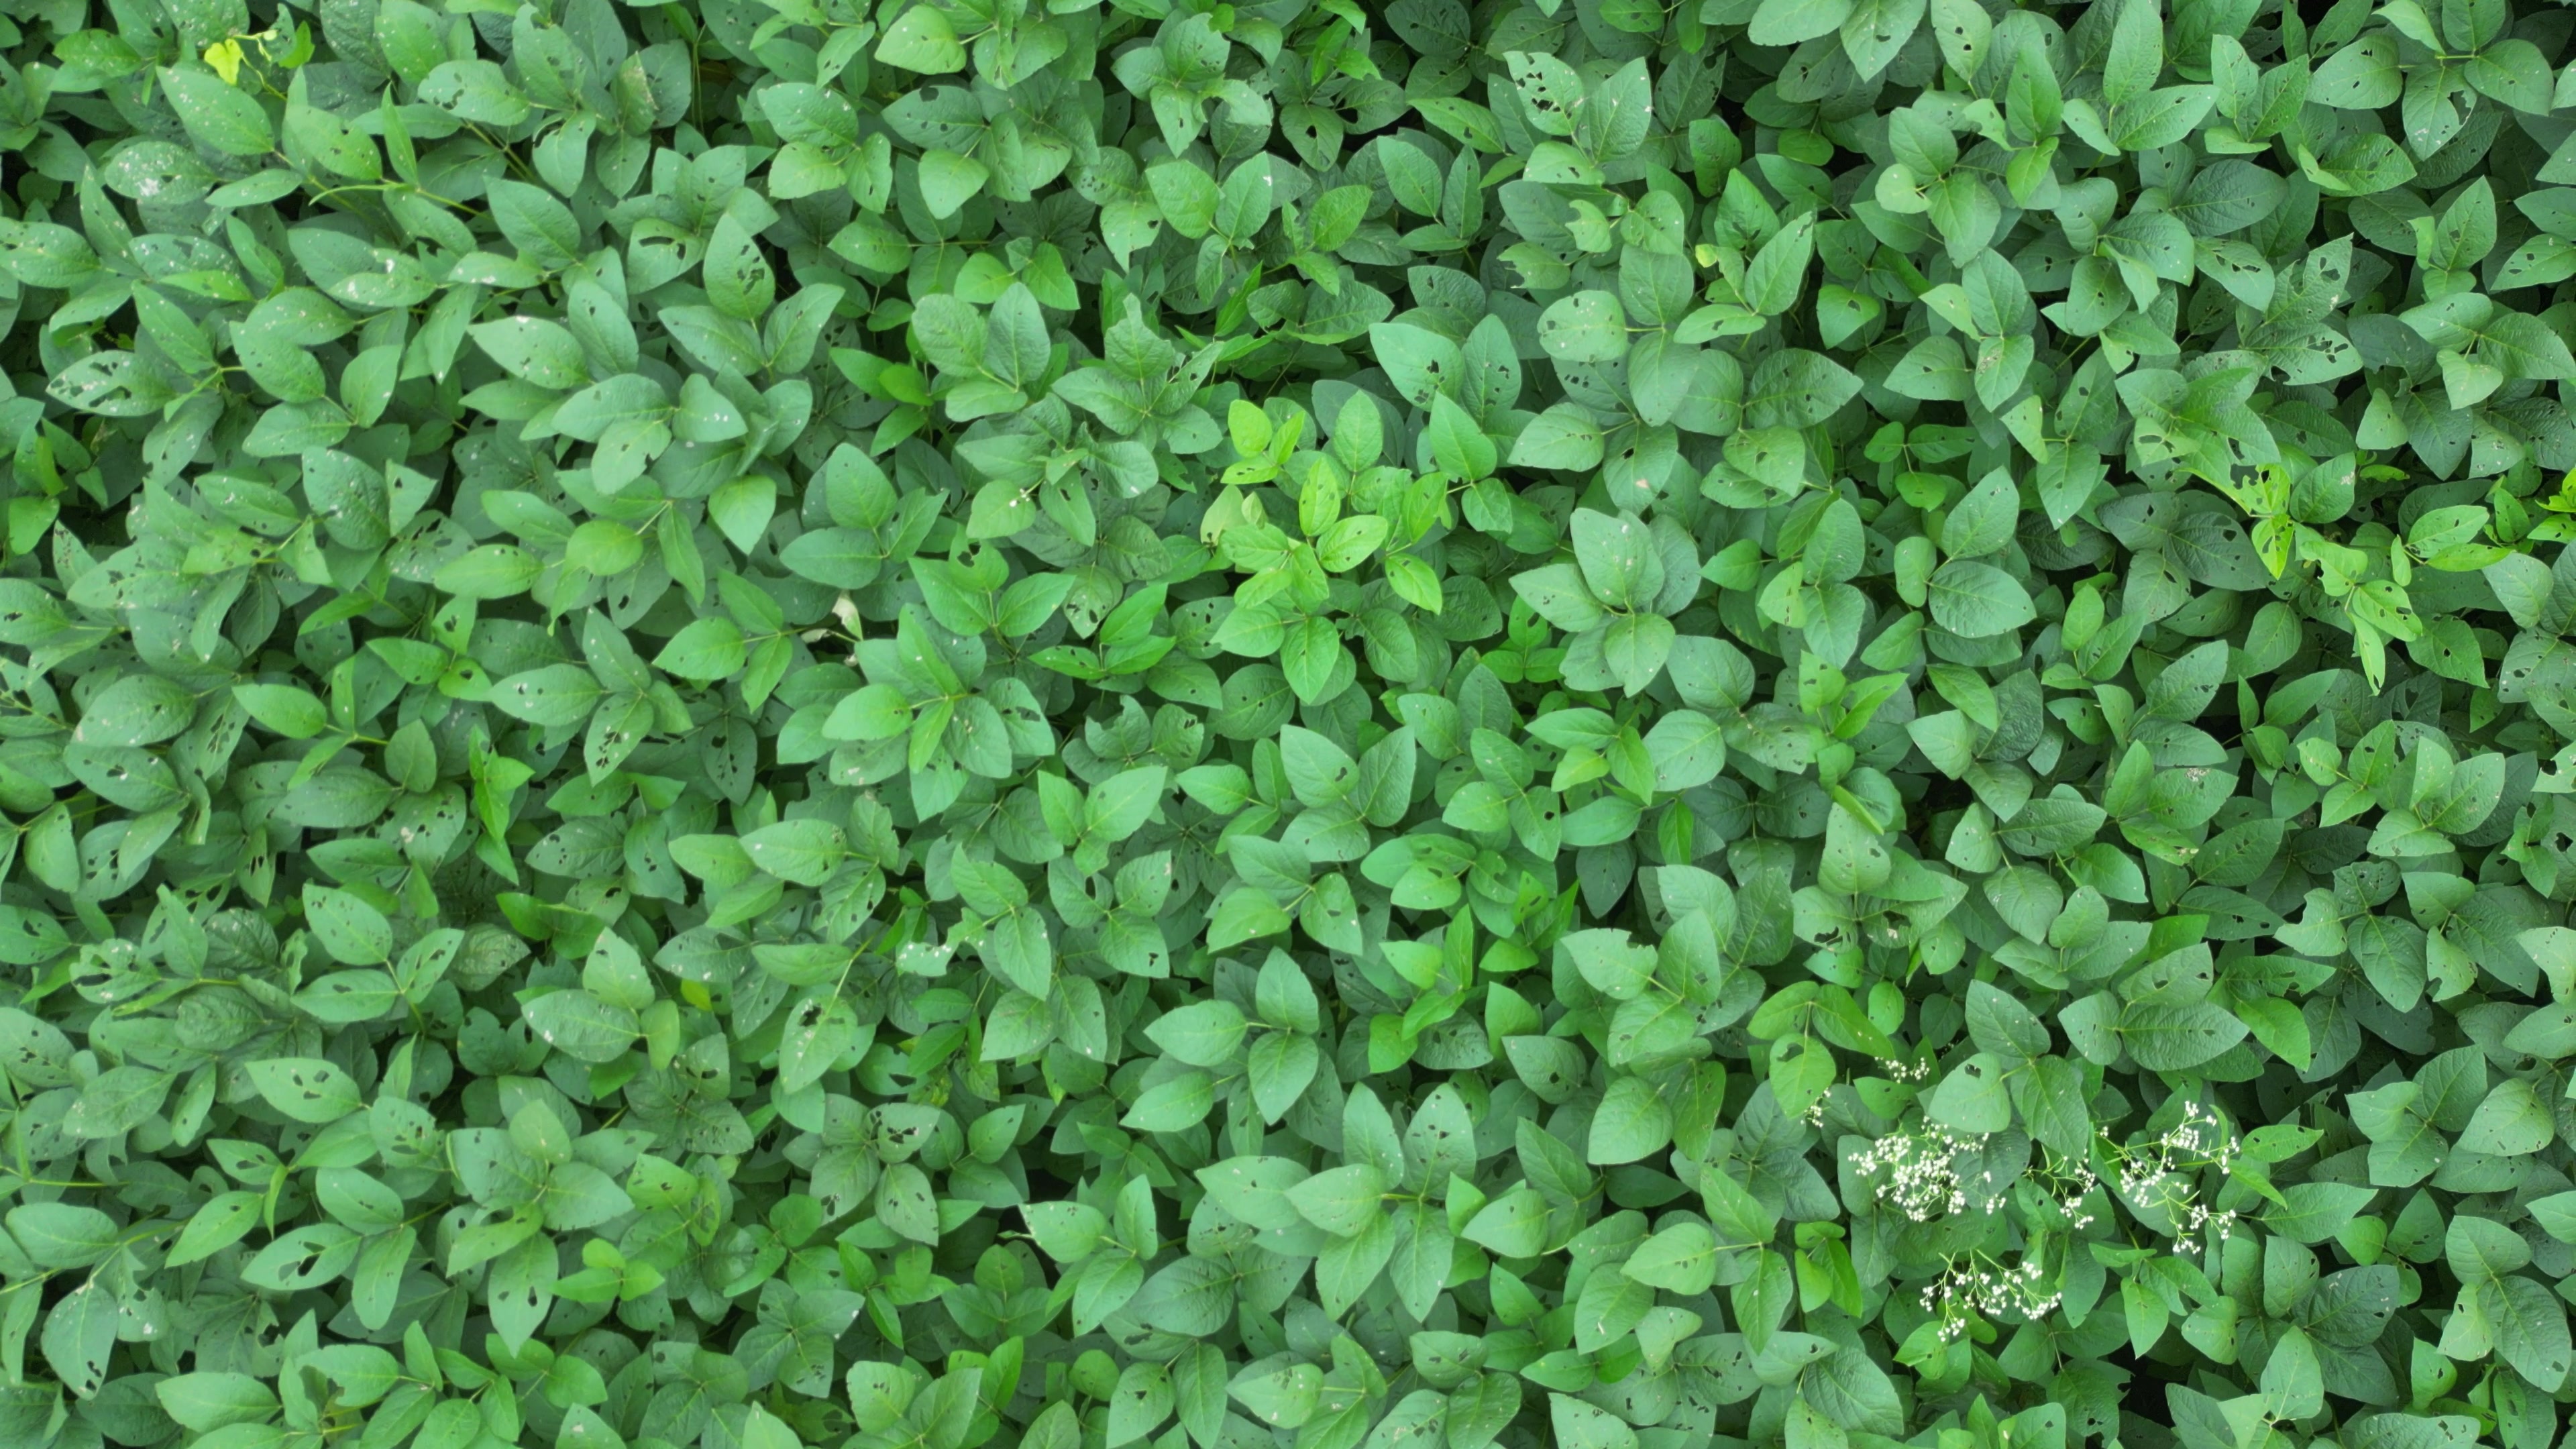
Label: Semilooper_Pest